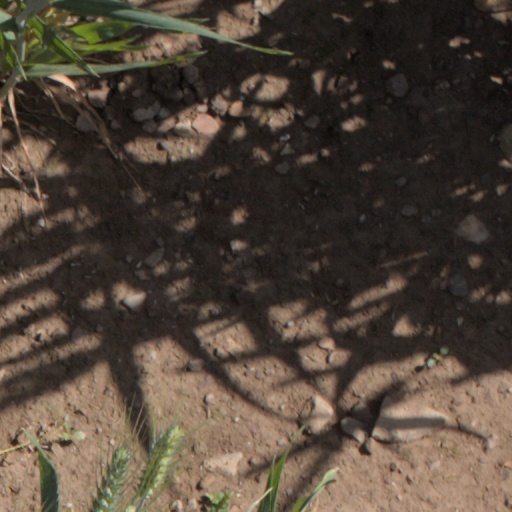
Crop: wheat